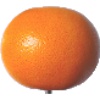
Label: Grapefruit Pink 1